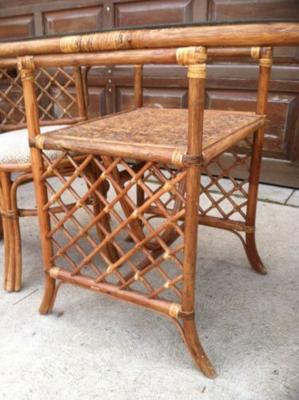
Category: table